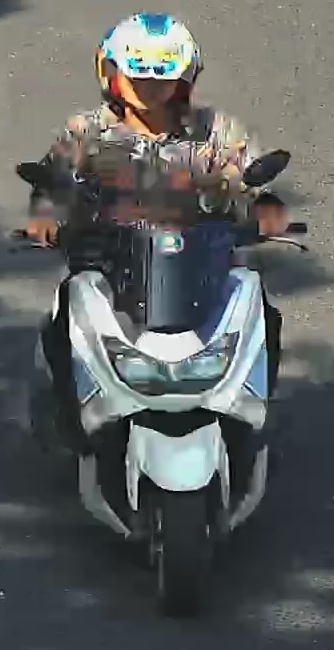
person-with-helmet: 1
person-without-helmet: 0